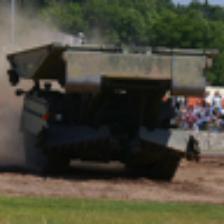
Label: NonHuman